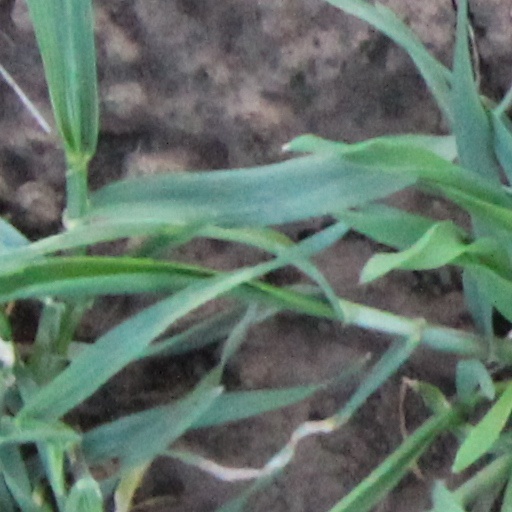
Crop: wheat